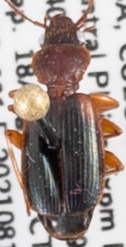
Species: Cymindis planipennis
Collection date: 2021-08-18
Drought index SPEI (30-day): -1.69
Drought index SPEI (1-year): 0.17
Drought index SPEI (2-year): -0.54